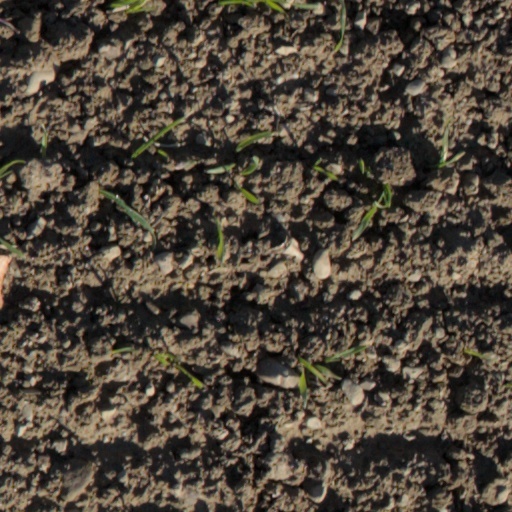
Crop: wheat